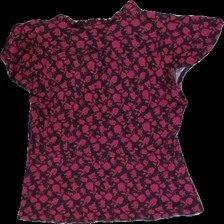
View: back
Type: Blouse
Category: Ladies
Brand: Holly And Whyte (Lindex)
Colors: Black, Pink
Material: 55%lyocell 45%viscose
Pattern: Floral print
Cut: Regular, V-collar
Size: M
Season: Spring
Smell: Minor
Price range: <50
Recommended usage: Export